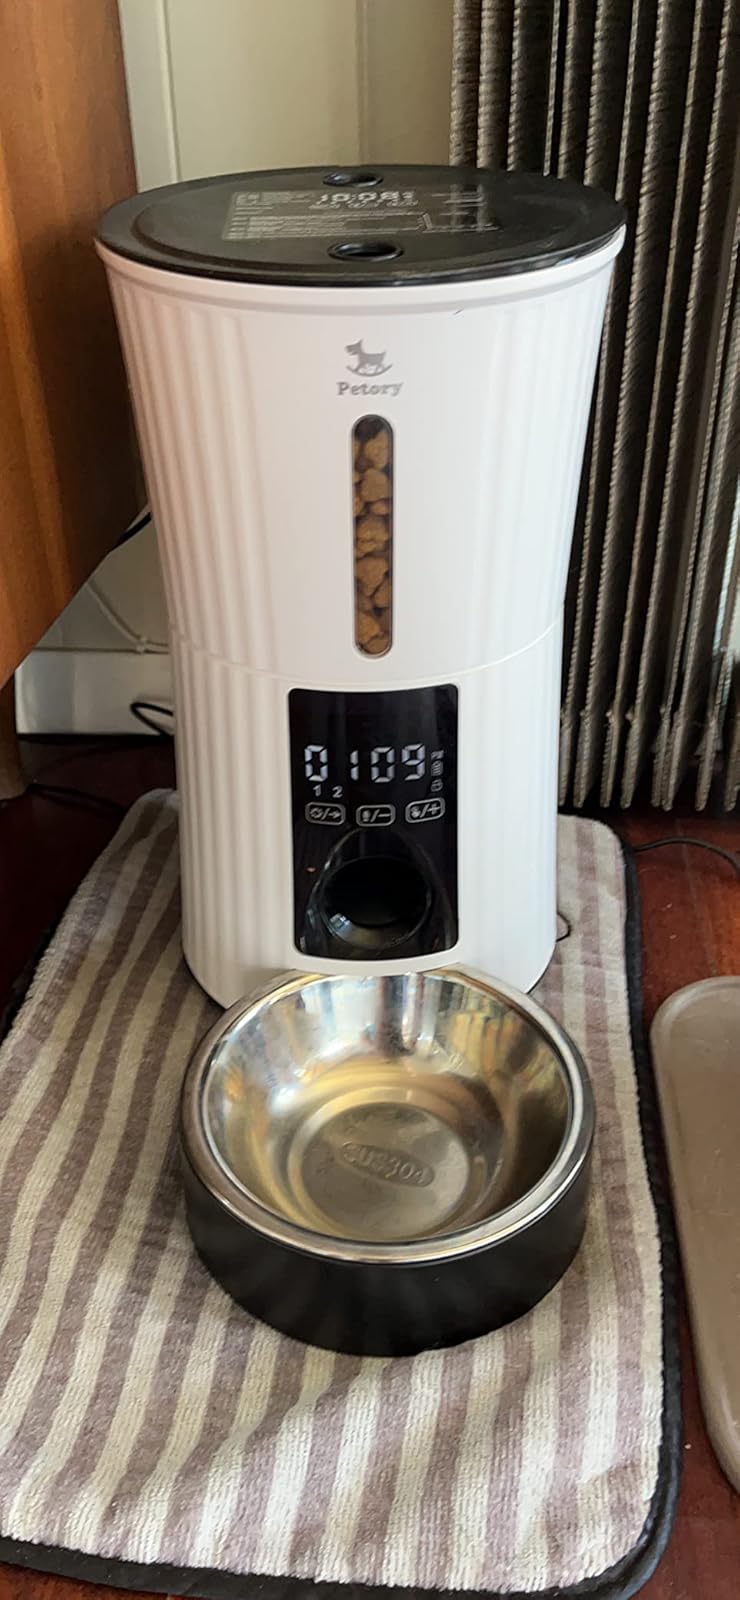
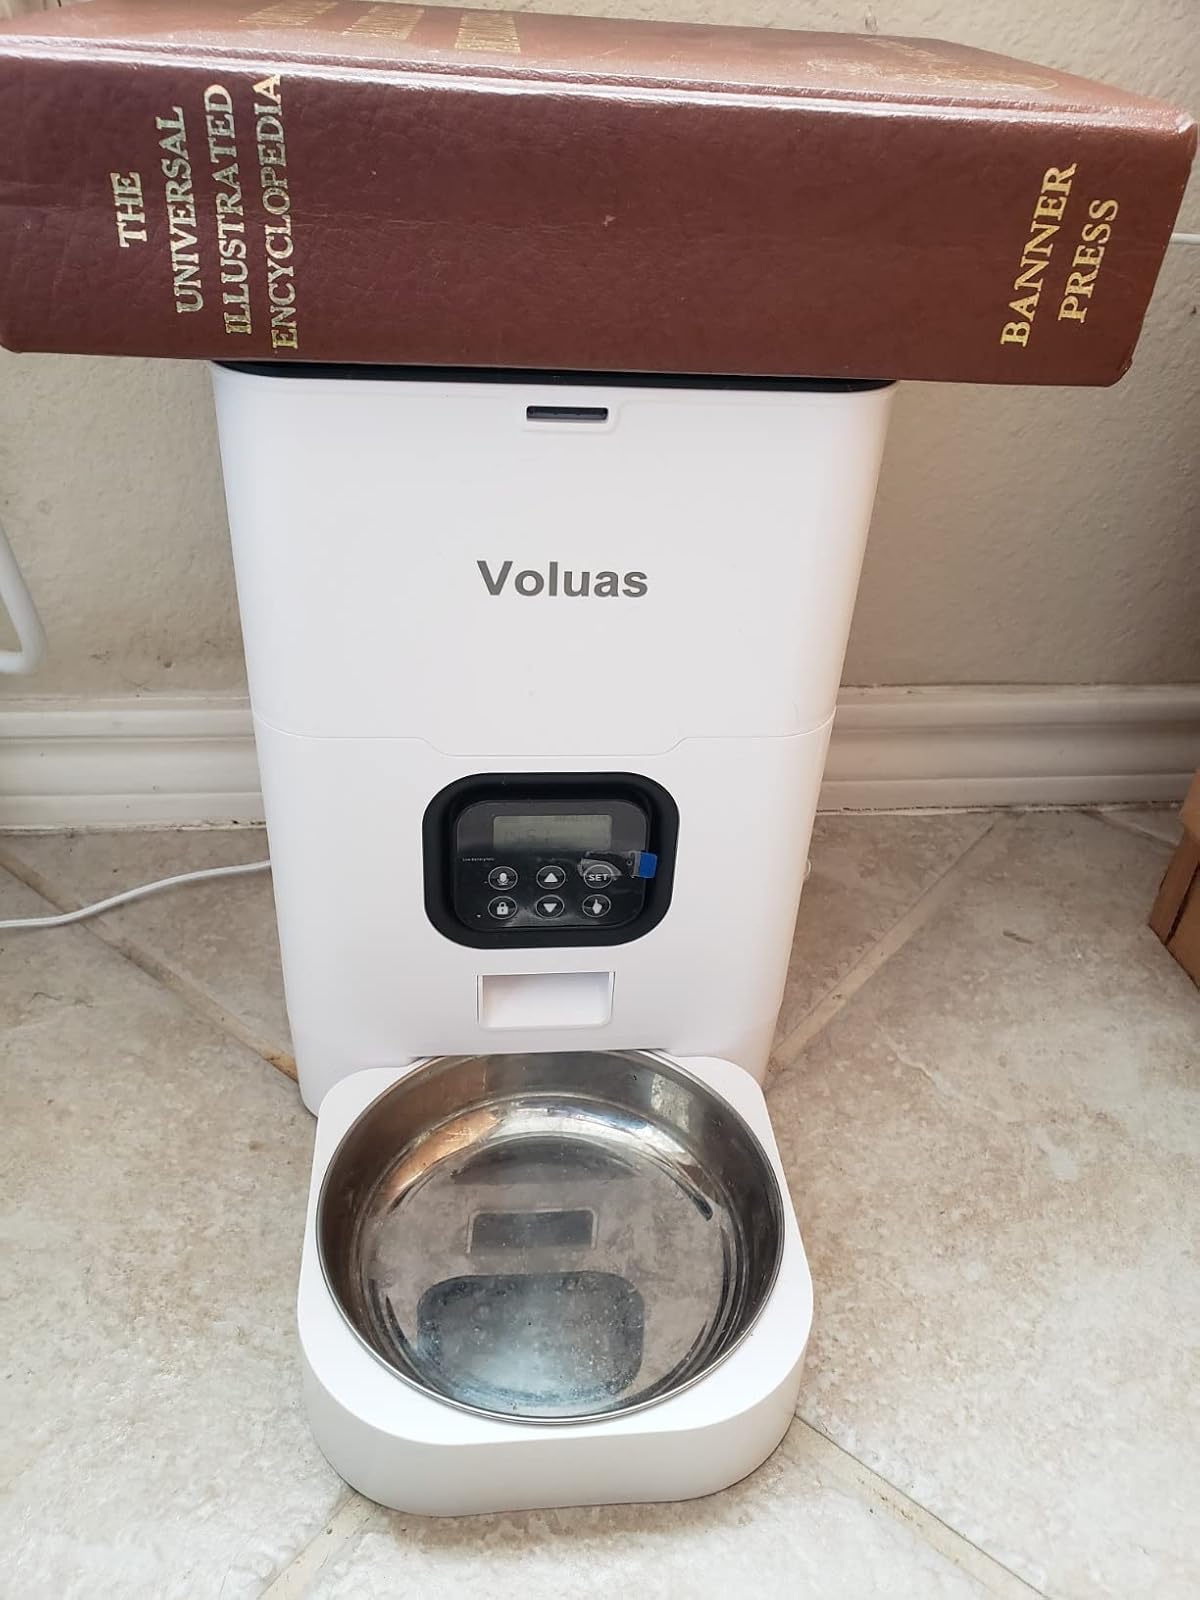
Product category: items_feeder
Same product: no